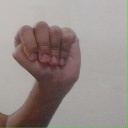
अक्षर: ठ